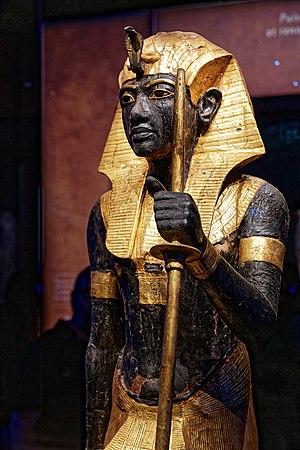
« Toutânkhamon, le trésor du pharaon » est une exposition itinérante présentée à Los Angeles, à Paris et à Londres avant de se poursuivre éventuellement dans d'autres grandes métropoles mondiales. Organisée par le Conseil suprême des Antiquités égyptiennes et la société IMG, en collaboration avec le musée du Louvre, elle présente cent-cinquante objets du trésor de Toutânkhamon trouvés lors de la découverte du tombeau de ce pharaon en 1922 et exposés habituellement au Musée égyptien du Caire.
Toutânkhamon est le onzième pharaon de la XVIIIᵉ dynastie. Selon les dernières études génétiques, il est le fils d'Akhenaton et de la propre sœur de ce dernier, dont l'identité est inconnue, mais désignée comme Younger Lady, dont la momie est répertoriée KV35YL. Manéthon l'appelle Chebres.